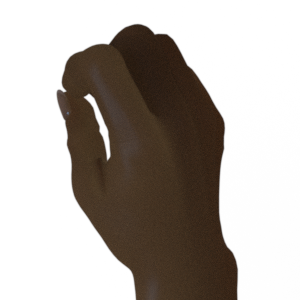
Label: rock